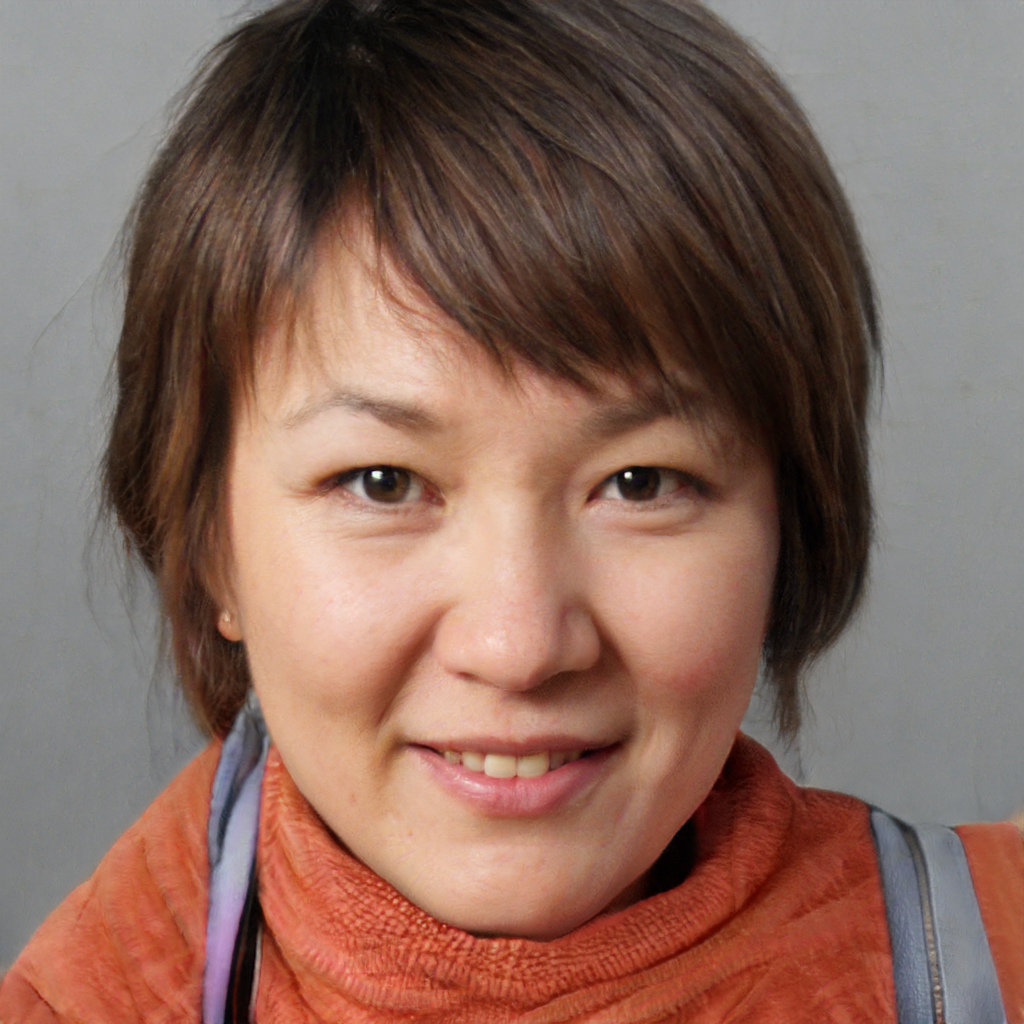
Gender: Female